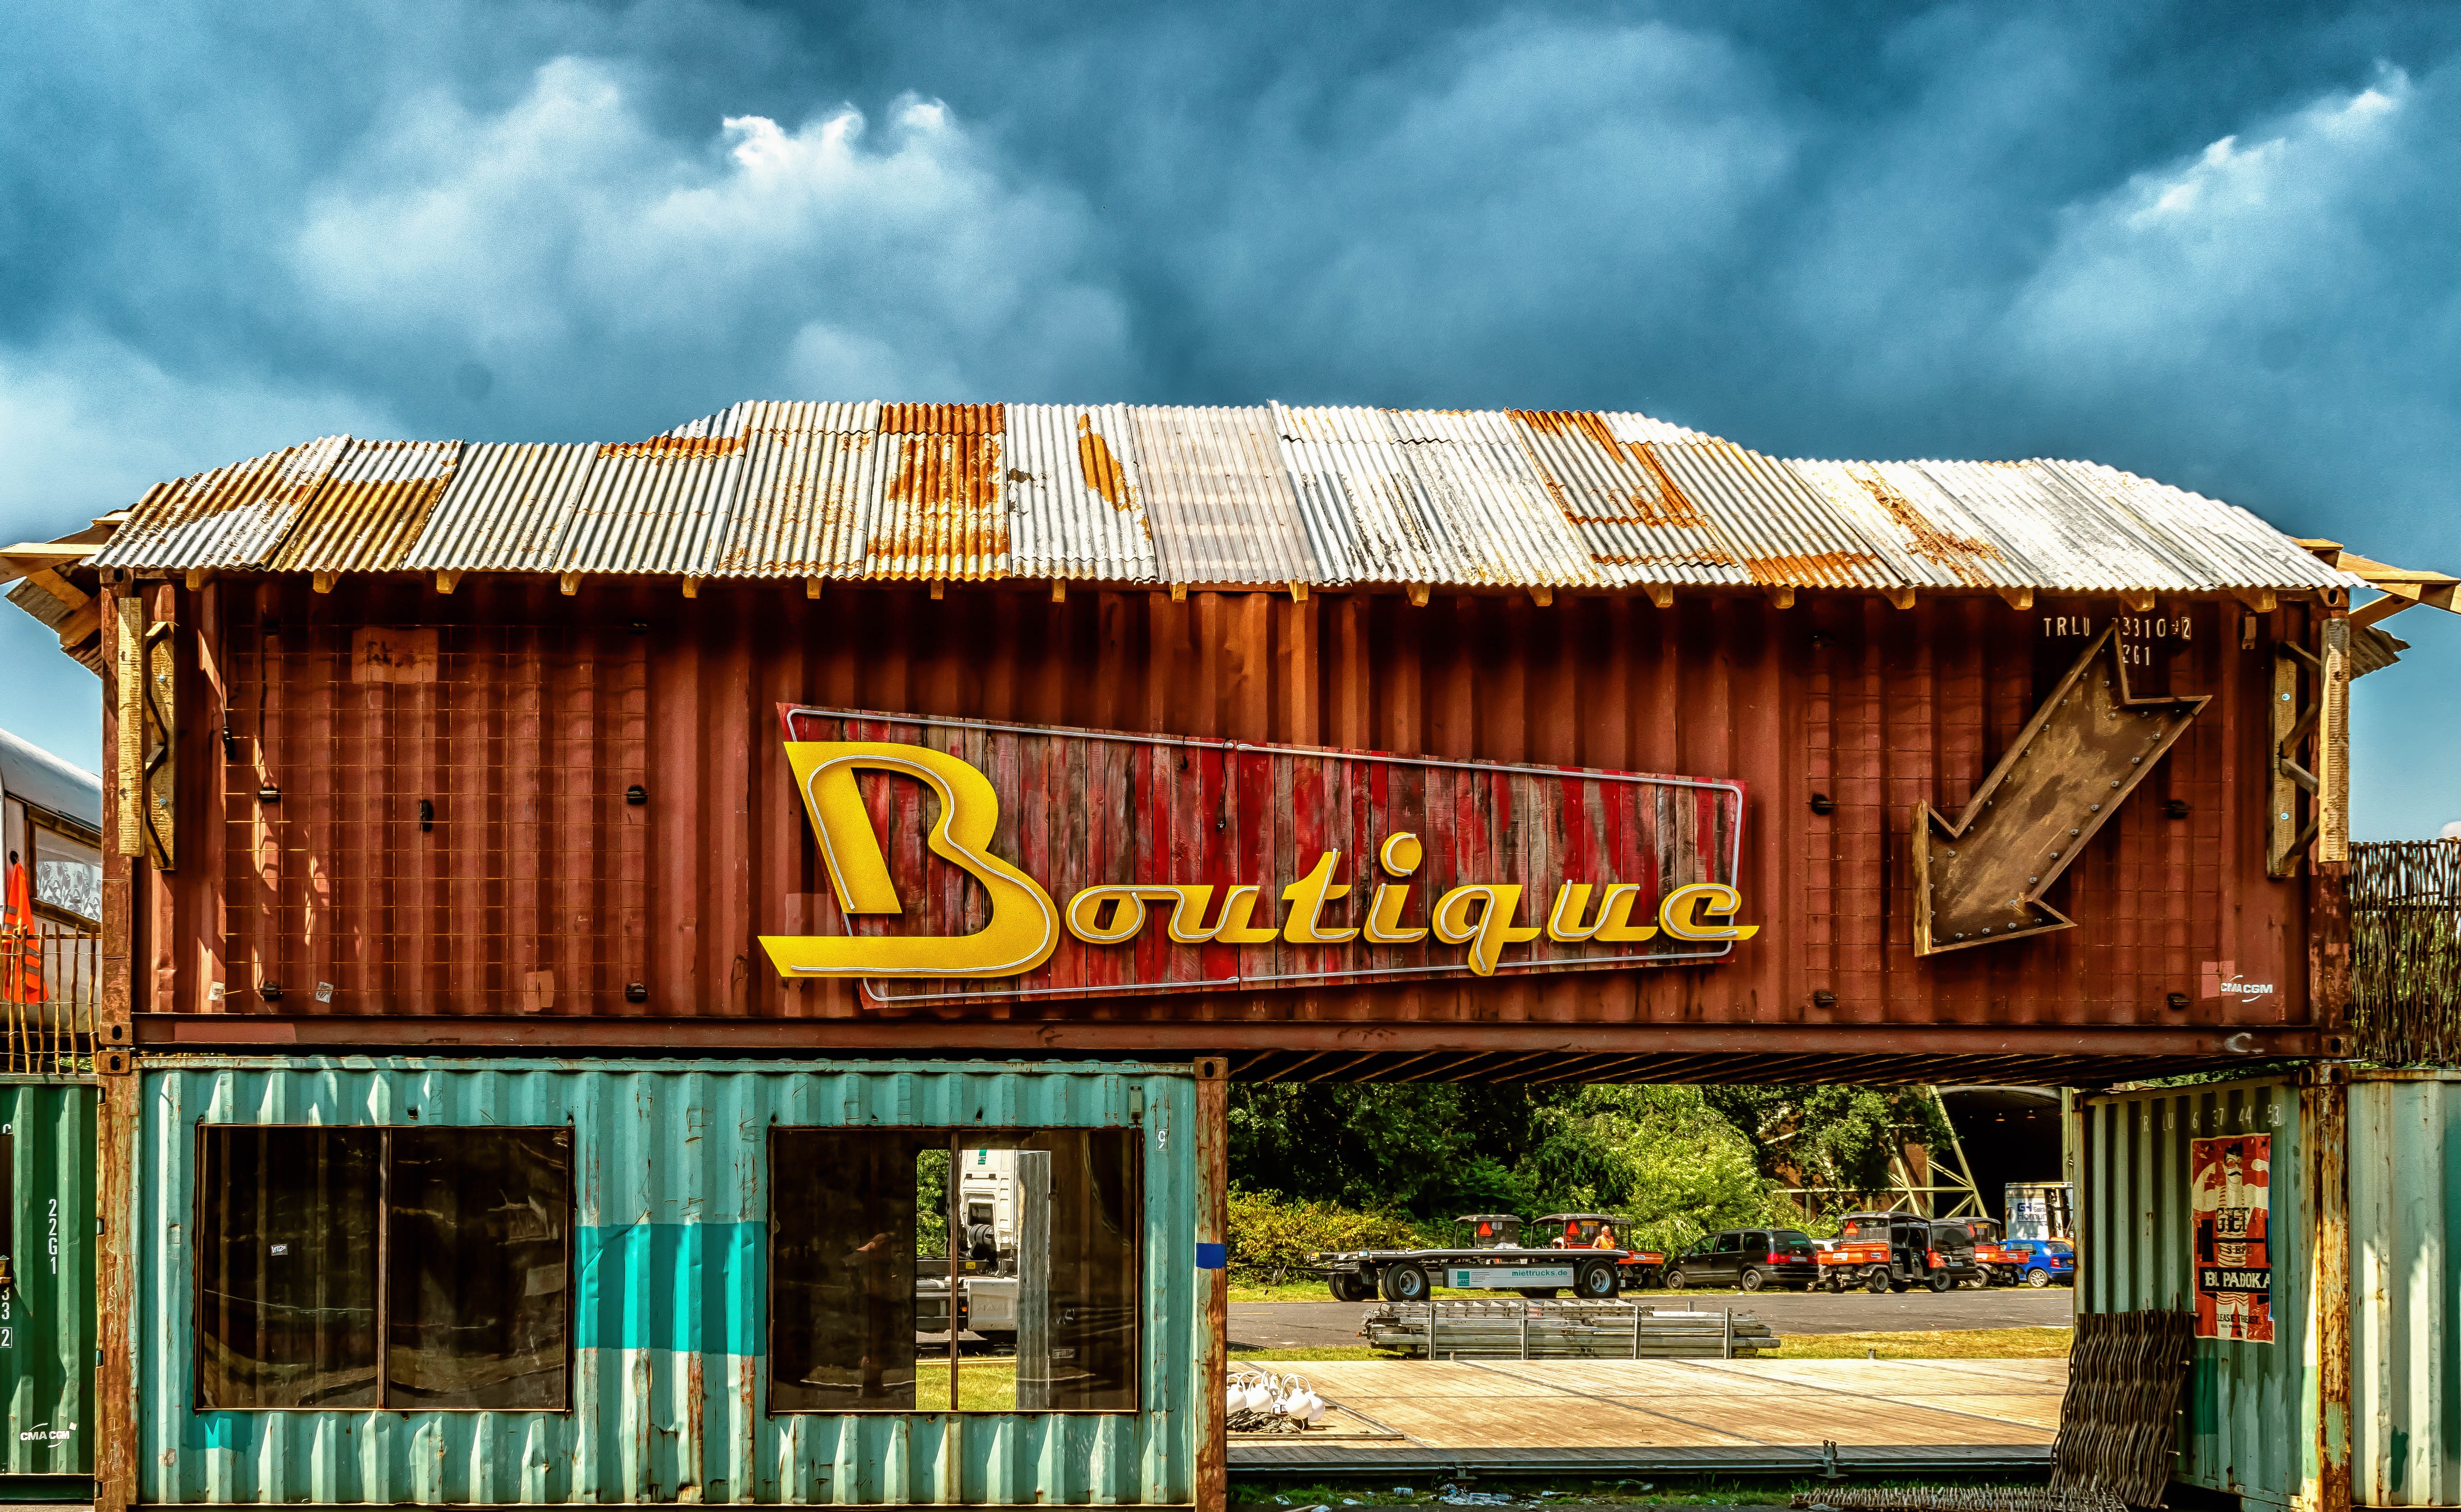
wood, house, restaurant, old, home, airport, hut, shack, facade, shopping, boutique, festival, germany, log cabin, clothes, sheet metal roof, parookaville, weeze